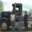
Label: truck